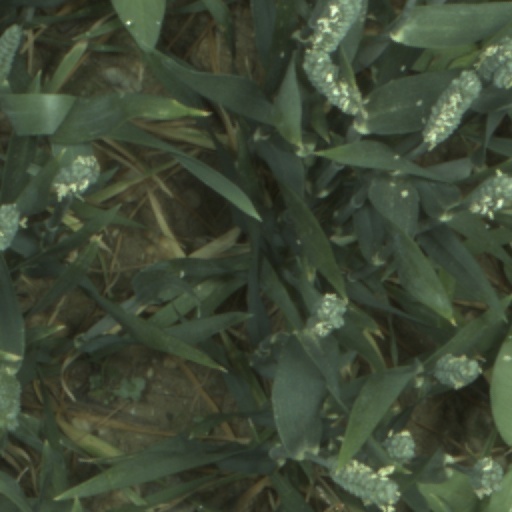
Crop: wheat